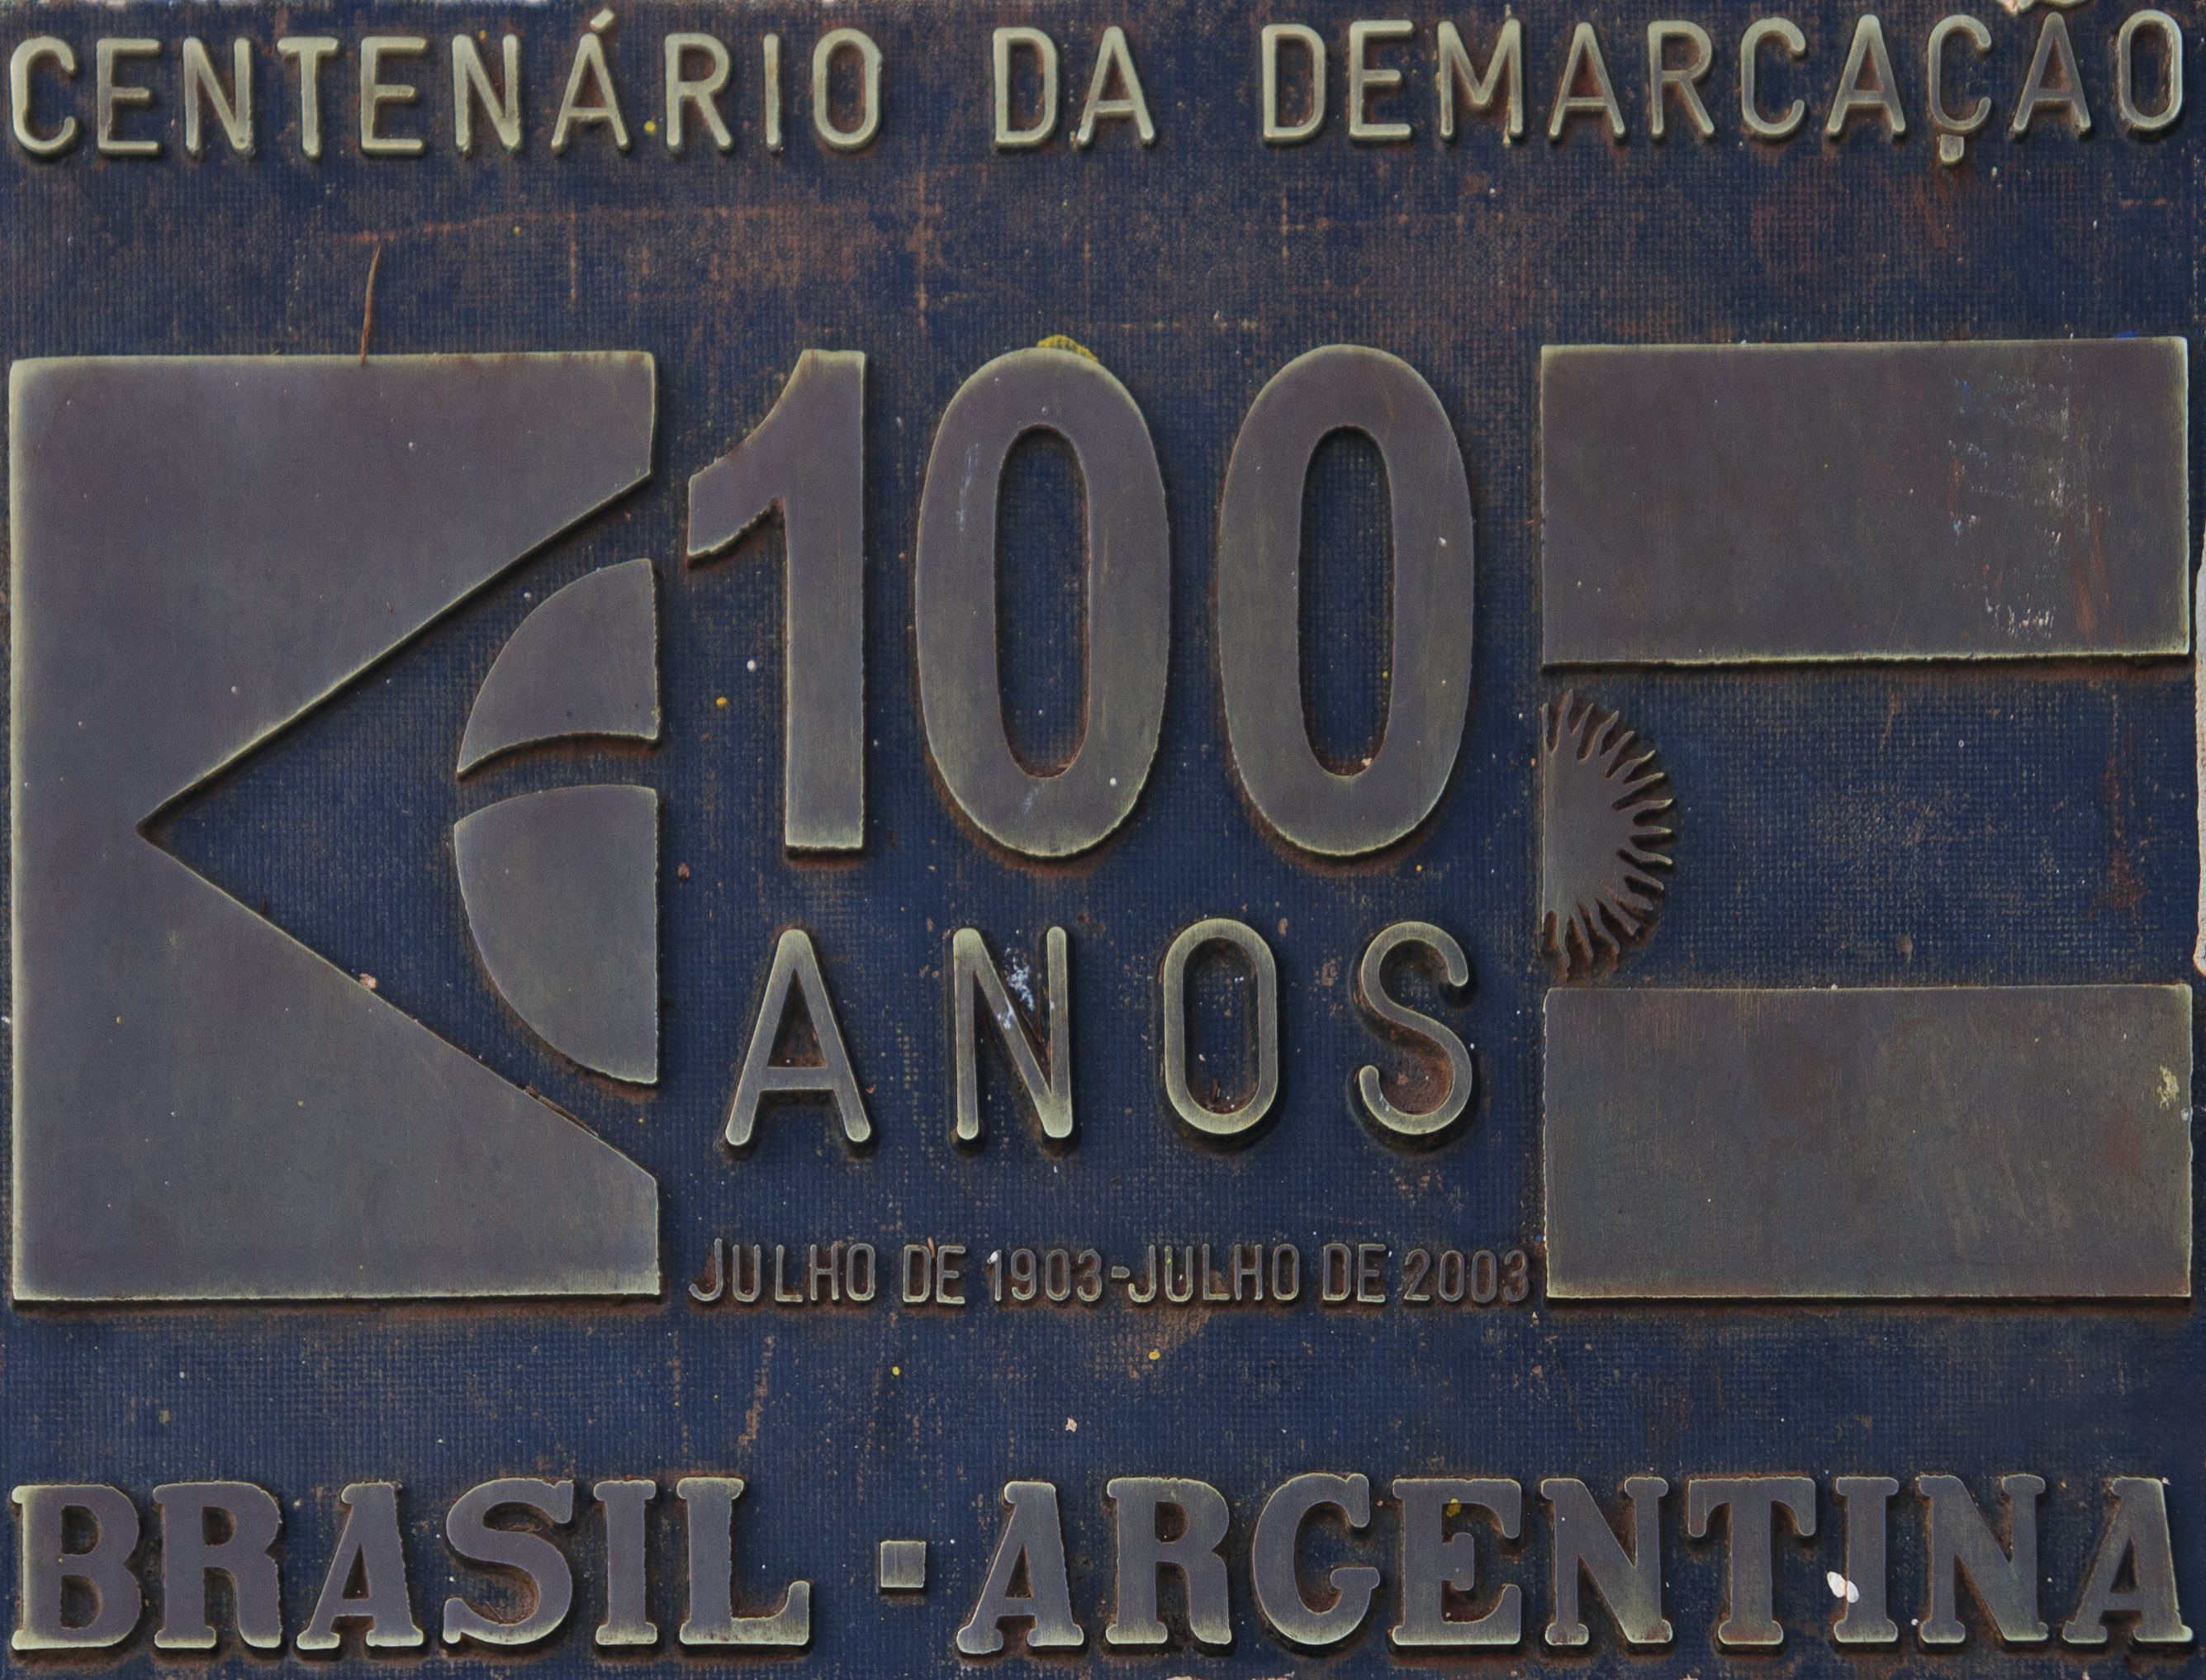
number, advertising, sign, nikon, street sign, brand, font, text, argentina, brasil, iguazu, d300, approved, commemorative plaque